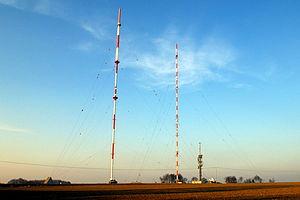
L'émetteur de Dillberg est un grand émetteur de transmission d'ondes moyennes, d'ondes ultracourtes et de télévision sur le Dillberg près de Neumarkt, Oberpfalz. Il utilise deux guyed, antenne fondée, hautes de 231 mètres et de 184 mètres. Comme antenne de transmission pour les ondes moyennes une antenne de camp, qui est montée sur le tiers inférieur du mât de radio de haut de 231 mètres est utilisée. Il y a également une antenne de camp sur le mât de radio de 184 mètres de haut.